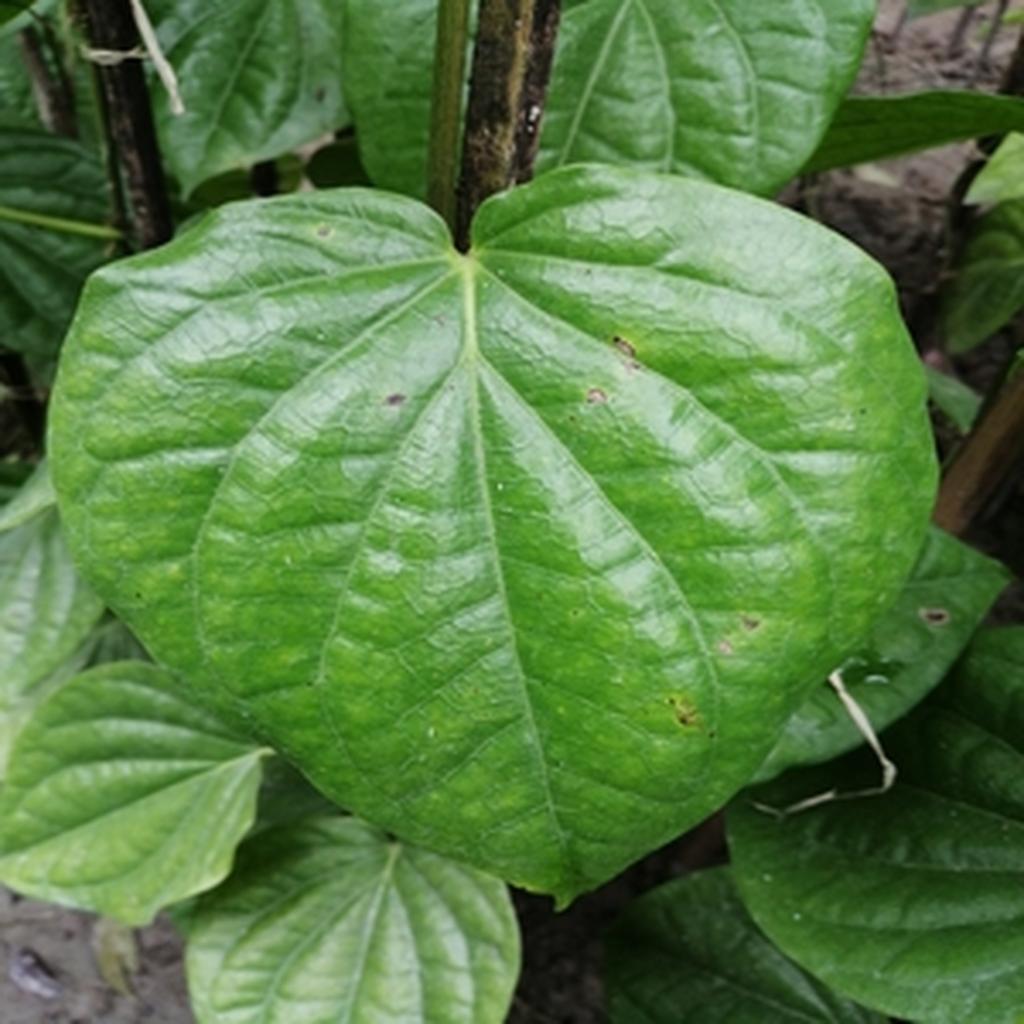
Label: Leaf_Spot